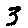
Label: 3